Loto-Québec

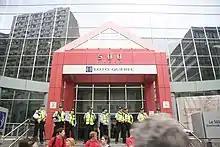
Loto-Québec's headquarters in Montreal, blocked during the 2012 Quebec student protests

The corporation has a program for the acquisition of contemporary Quebec art in its Collection Loto-Québec. The collection holds more than 4,900 works of art created by roughly 1,200 Quebec artists.